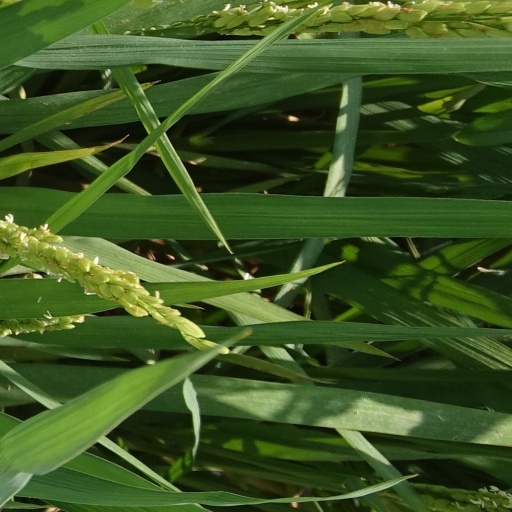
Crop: rice